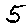
Label: 5